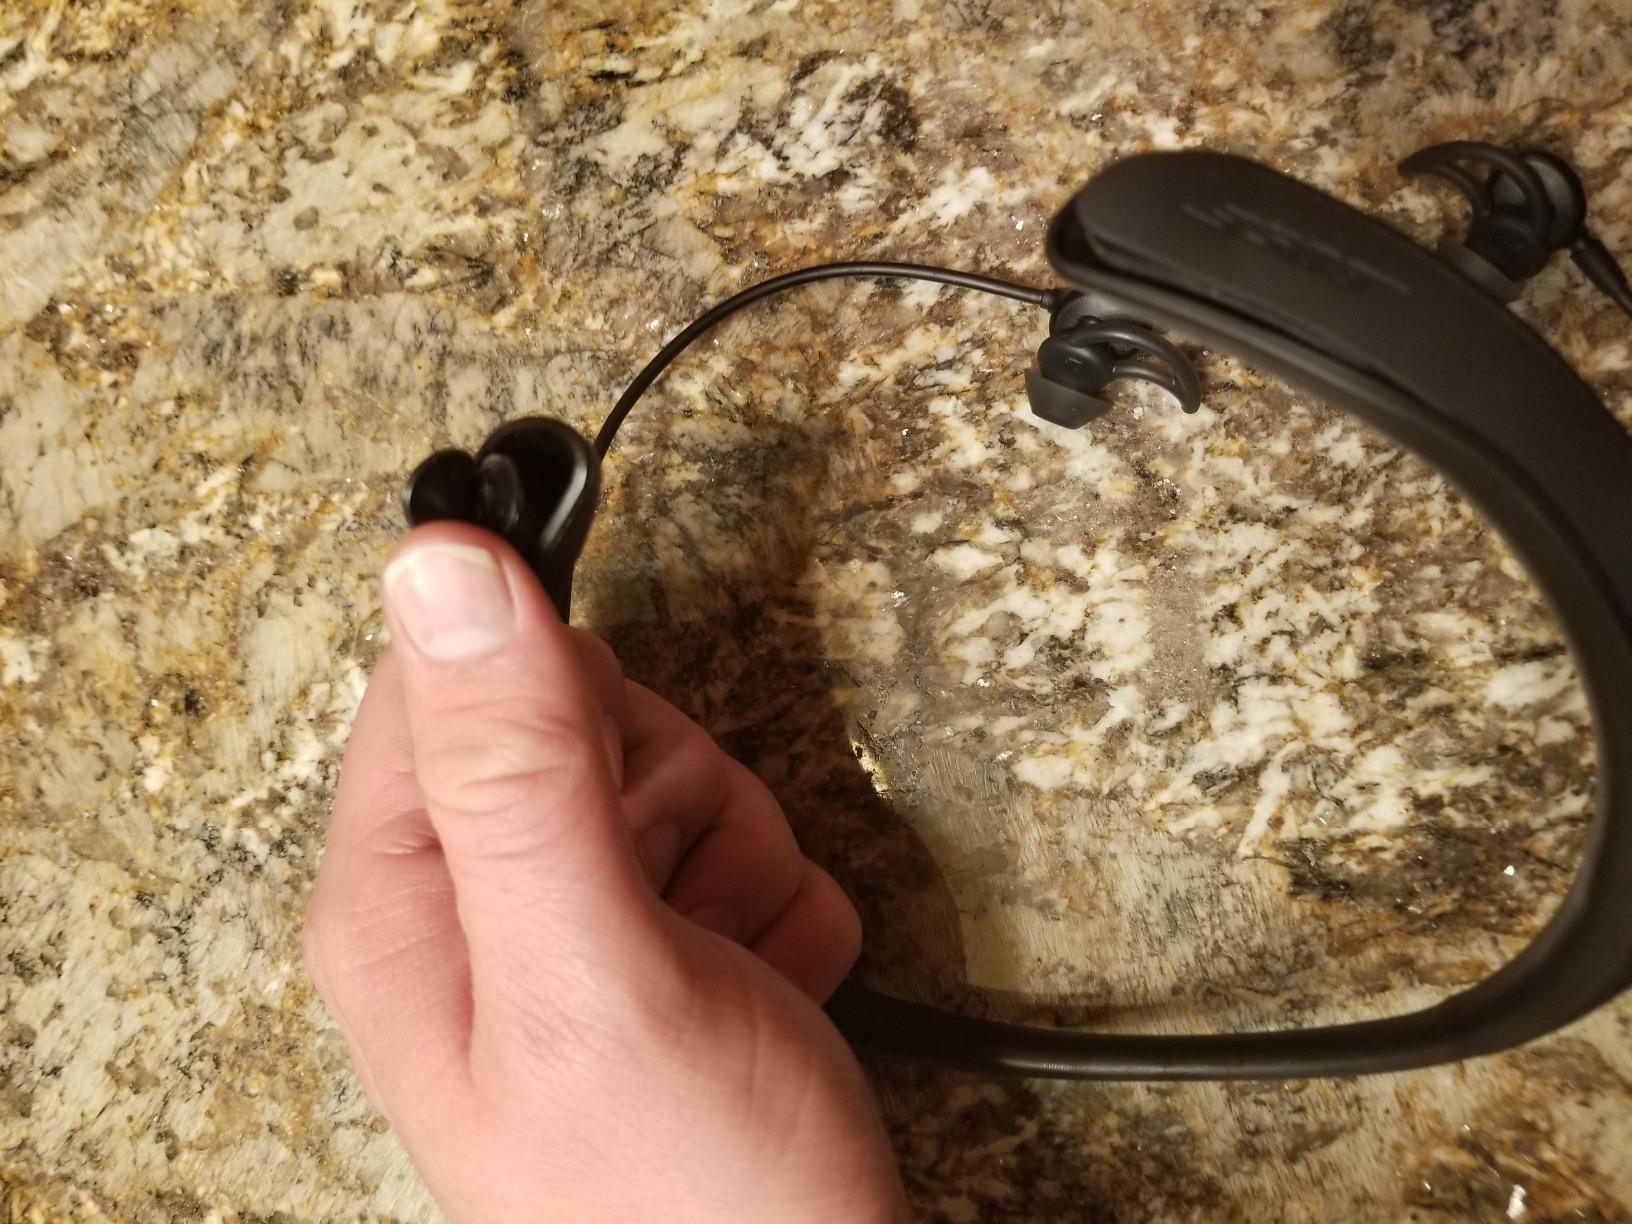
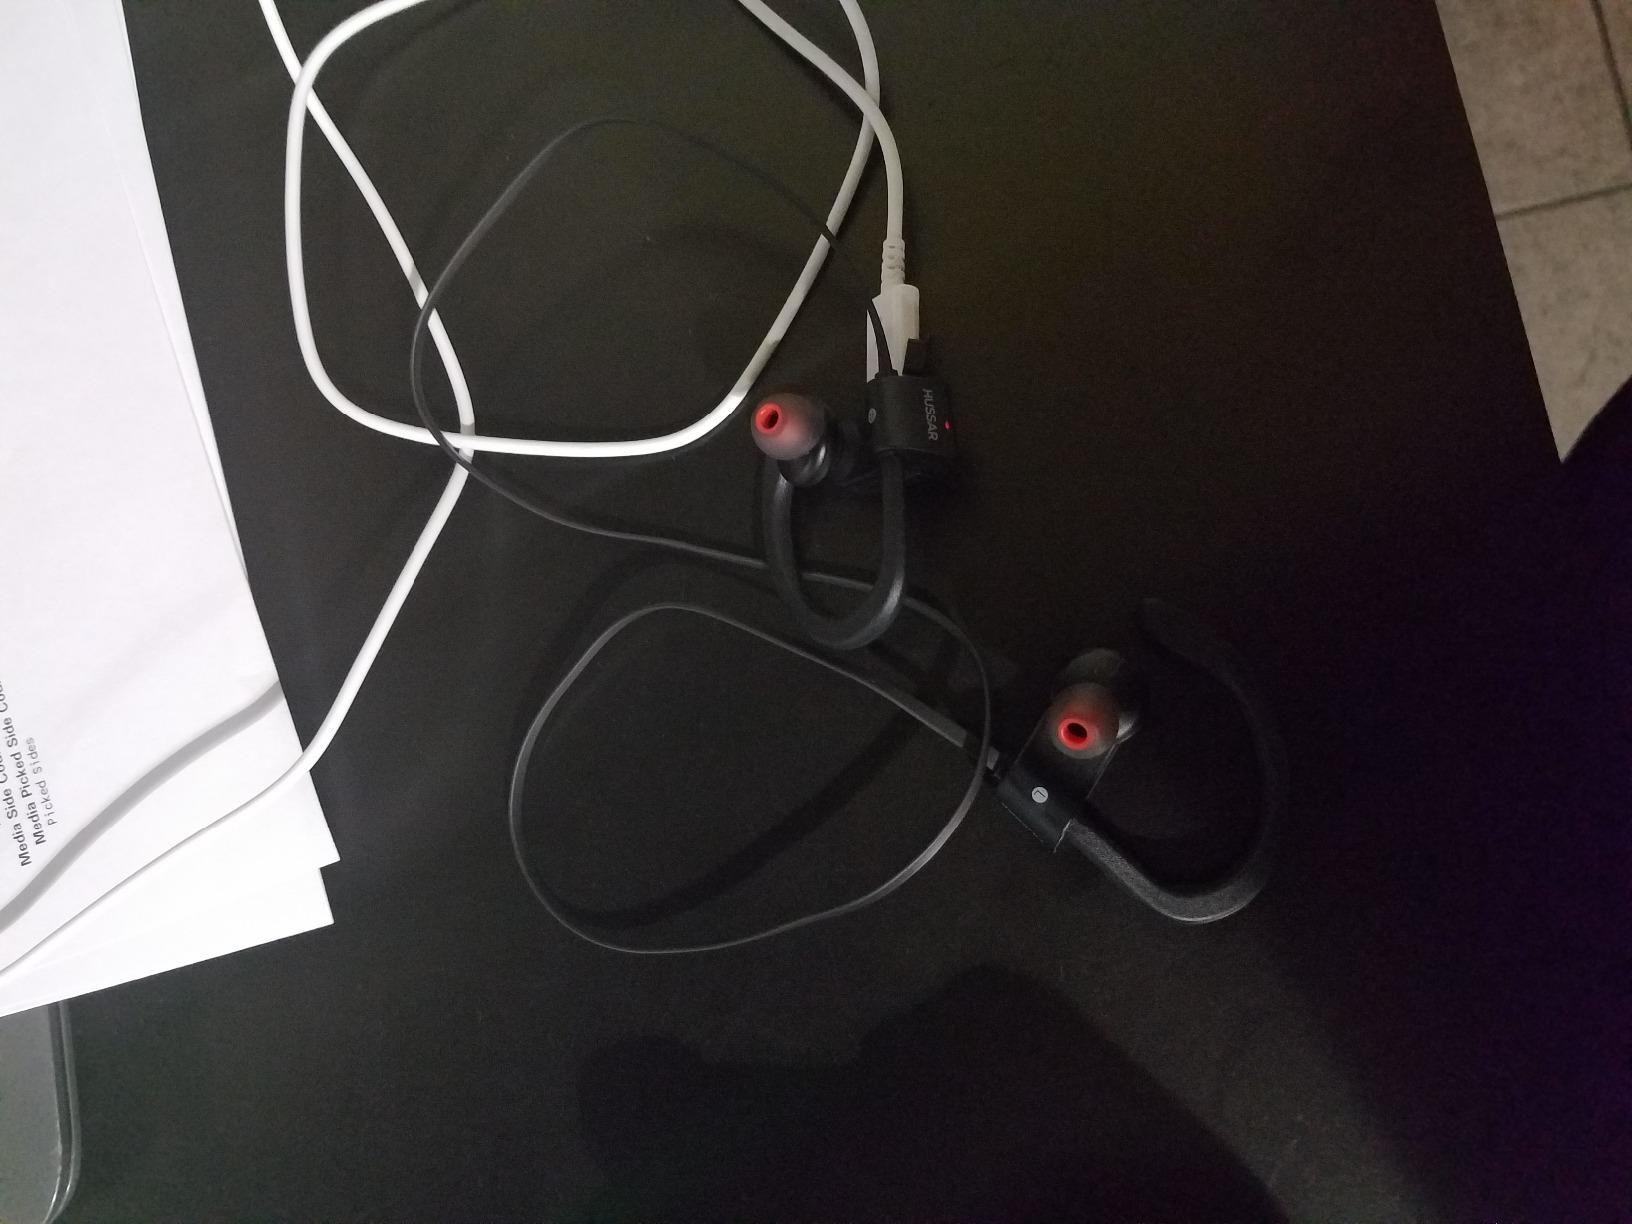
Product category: headphones
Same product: no